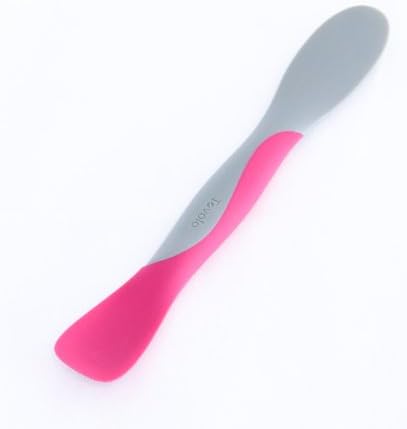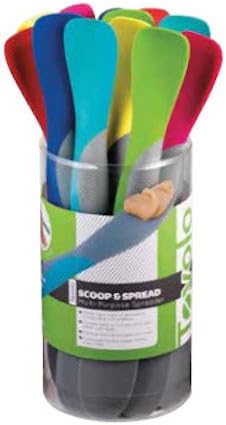
Tovolo® Mini Silicone Scrape and Scoop Multi-Purpose Scrapers (Pink)
Category: Amazon Home
This mini (8.5" long) handy tool scrapes, scoops, slices and spreads. You will wonder how you ever lived without it.
Features: Makes light work of spreading butters and soft cheeses | Scoops hard to handle jams and jellies with ease | Flexible silicone scrapes jars clean | BPA Free | Dishwasher Safe